Dorney Road Landfill

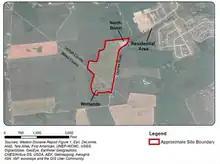
Aerial view of Dorney Road landfill in May 2018

Dorney Road Landfill is a municipal and industrial landfill in Upper Macungie Township and Longswamp Township, Pennsylvania that was polluted with toxic waste from 1952 to 1978. The site is surrounded by rural residences and farmland. The U.S. Environmental Protection Agency (EPA) added the site to the Superfund National Priorities List in 1984. The site was remediated and removed from the National Priorities List in 2018.